Jewels of Diana, Princess of Wales

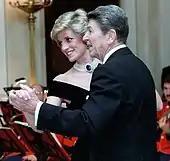
Diana wearing the Pearl and Sapphire Choker while dancing with Ronald Reagan during her official visit to the US in 1985

However, soon after the wedding, the princess had the sapphire brooch converted into the clasp for a magnificent seven-strand pearl choker. One of the earliest famous appearances was in 1985, when she wore the choker to dance with John Travolta at the White House. A favourite piece of jewellery, the princess wore this seven-strand pearl and sapphire choker for occasions at home and abroad. Another famous appearance of the sapphire choker was in 1994, when the princess wore the piece (with the daring 'revenge' dress) on the night the Prince of Wales confessed to adultery with Camilla Parker Bowles.